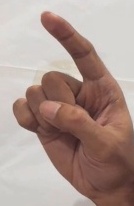
ASL sign: Z